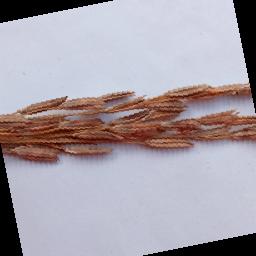
Label: Rice___Neck_Blast